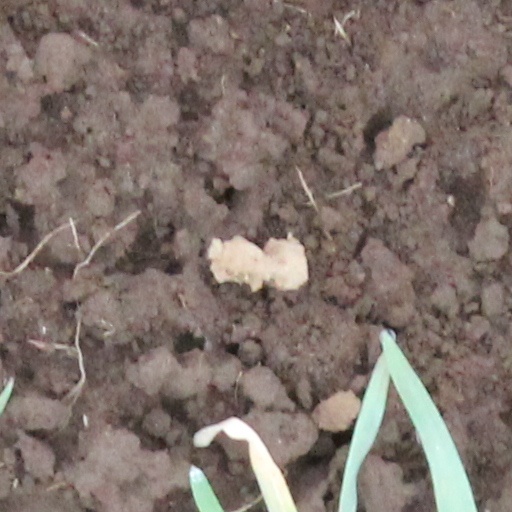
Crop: wheat